Plaster veneer

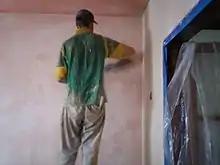
A plaster veneer wall being troweled smooth.

The plaster veneer method begins with the hanging of specially designated drywall ("blueboard"), in the conventional manner. N.B. In North America, the color of the face paper of drywall indicates its intended application: white for standard, green for moisture resistance, etc. Plaster veneer wallboard is blue or gray. Plaster veneer may also be applied to ordinary drywall, or over existing walls, but this requires "gluing" the existing wall surface by painting on a special adhesive compound, and then applying a thin layer of "base coat" plaster. After the blueboard or base coat covers the interior of a room, the finishing plaster is mixed in batches (typically about 5 gallons), by blending plaster powder with water, to the ideal consistency. Working quickly, a thin layer (usually one to three millimeters) of finish plaster is applied over a wall face before the plaster begins to congeal in the bucket. Over a period of a few hours, as the plaster chemically sets on the wall, it is periodically smoothed or textured using hand trowels, until the desired finish is achieved. When a wall face has sufficiently set, an adjoining face can be safely applied. After the plaster has fully set, it is allowed to cure for a period of days to weeks, permitting excess moisture to escape into the air. If the plaster is no more than about three millimeters thick, two to three days' cure time is usually sufficient. A skilled eye can see areas where moisture is lingering until the curing is complete. After the walls are fully cured, they are ideal for painting or papering.